Louise Alexa McNie

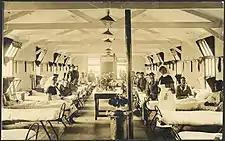
Interior of a ward at No.3 New Zealand General Hospital, Codford, Wiltshire, 1917

On the outbreak of WWI, a small fleet of New Zealand nurses left for Apia, Samoa. McNie was one of these seven nurses, that in mid-August 1914, travelled alongside troops to German occupied Samoa to replace German nurses working at the Apia hospital. All the nurses came from Wellington, apart from Christchurch's McNie who was called upon on her day off. McNie was given just one day to prepare, pack and say goodbye to her family before ferrying to Wellington to meet with the rest of the nurses and set sail for Apia. McNie travelled on HMNZS Monowai alongside Bertha Nurse and Vida MacLean while the rest of the nursing team, Evelyn Brooke, Fanny Wilson and Louise Brandon sailed on the Moeraki. As they set sail, McNie and the other nurses made history as the first New Zealand nurses sent offshore as members of the WWI New Zealand Defence Force.